Alnwick

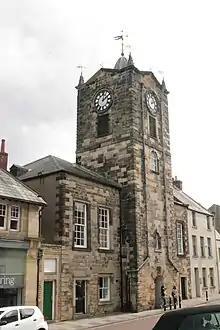
The rear view of Alnwick Town Hall (the main entrance is in the Market Place)

Historically, the town was partly within the Bamburgh Ward and Coquetdale Ward and later included in the East Division of Coquetdale Ward in 1832. Alnwick Town Hall was the home of the common council of Alnwick. By the time of the 2011 Census, an electoral ward covering only part of Alnwick parish existed. The total population of this ward was 4,766.